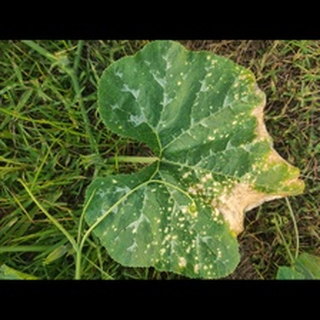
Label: pumpkin_powdery_mildew